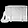
Label: Bag